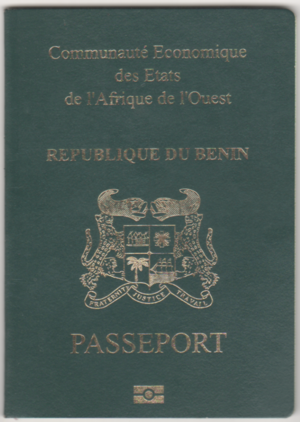
Les passeports dont le nom est indiqué en italique sont émis par des États non reconnus internationalement.
Le passeport béninois est un document de voyage international délivré aux ressortissants béninois, et qui peut aussi servir de preuve de la citoyenneté béninoise.